Alexander Thomson

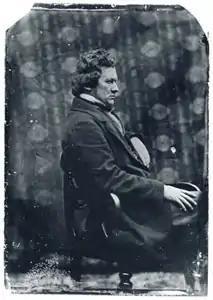
1850

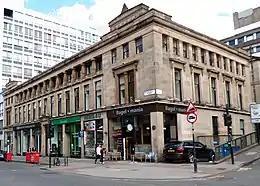
"Greek" Thomson's later work such as the Grecian Chambers on Sauchiehall Street used Greek and Egyptian forms.

Alexander "Greek" Thomson (9 April 1817 – 22 March 1875) was an eminent Scottish architect and architectural theorist who was a pioneer in sustainable building. Although his work was published in the architectural press of his day, it was little appreciated outside Glasgow during his lifetime. It has only been since the 1950s and 1960s that his critical reputation has revived—not least of all in connection with his probable influence on Frank Lloyd Wright.